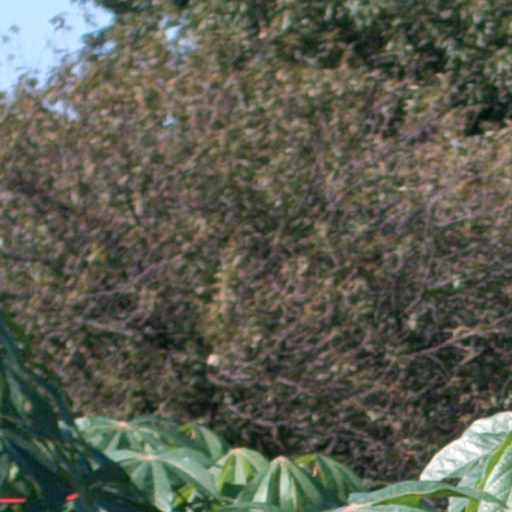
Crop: cassava